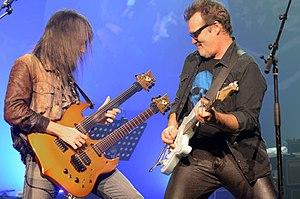
Ron et Axel
Axel Bauer est un chanteur, auteur-compositeur, guitariste et acteur français, né le 7 avril 1961 à Paris.